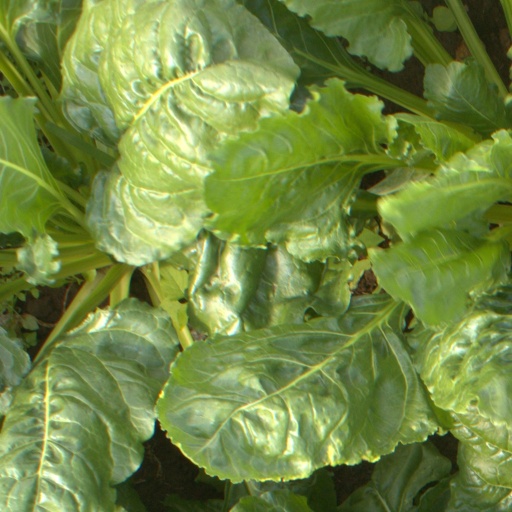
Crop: sugar beet